Claudio Lotito

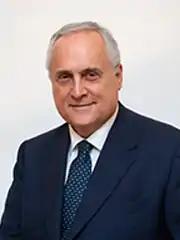
Lotito in 2022.

Claudio Lotito (born 9 May 1957) is an Italian entrepreneur and politician. He is the owner and president of the Serie A football club Lazio since 2004.